Nampula Province

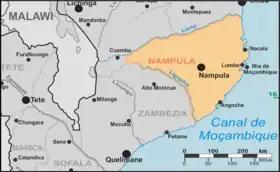
Provincial map

Nampula Province is located in northeastern Mozambique. It is bordered on the north by Cabo Delgado Province and the Lúrio River, which the Mozambican government has plans to build a 120-megawatt hydroelectric plant on to supply electricity to the province and Cabo Delgado Province. Napula Province borders Niassa Province to the northwest and west, Zambezia Province to the southwest, and the Indian Ocean to the east. The Ligonha River separates it from Zambezia Province; the Makua peoples inhabit the area to the north of the river. From the south, the Malema River flows from the Namuli hills into the Ligonha. The Meluli River flows down through the province in a southeasterly direction, flowing into the Indian Ocean to the south of Angoche Island.